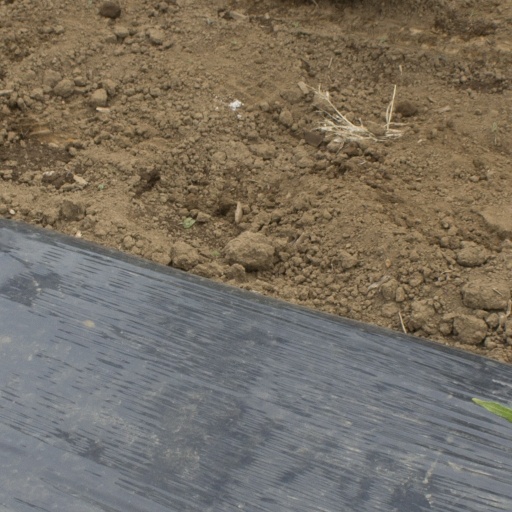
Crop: Jerusalem artichoke